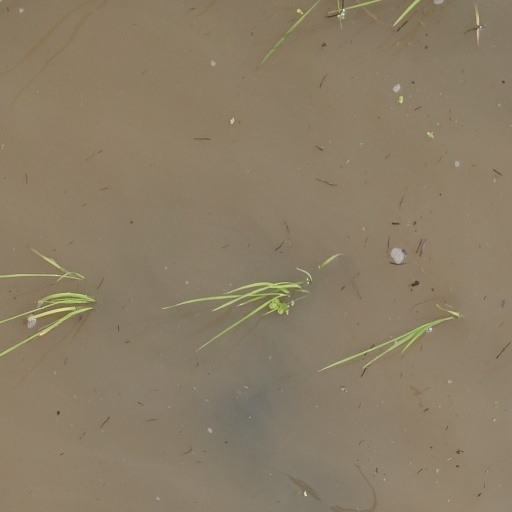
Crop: rice